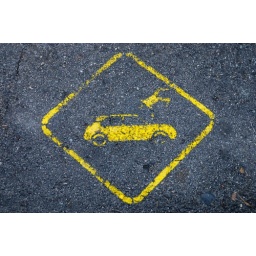
Very cool road sign in Lisbon!